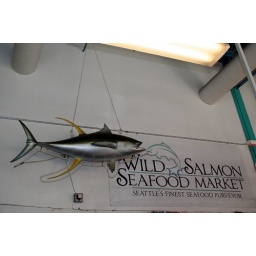
A very fine fish market at Fisherman's Terminal in Seattle, WA